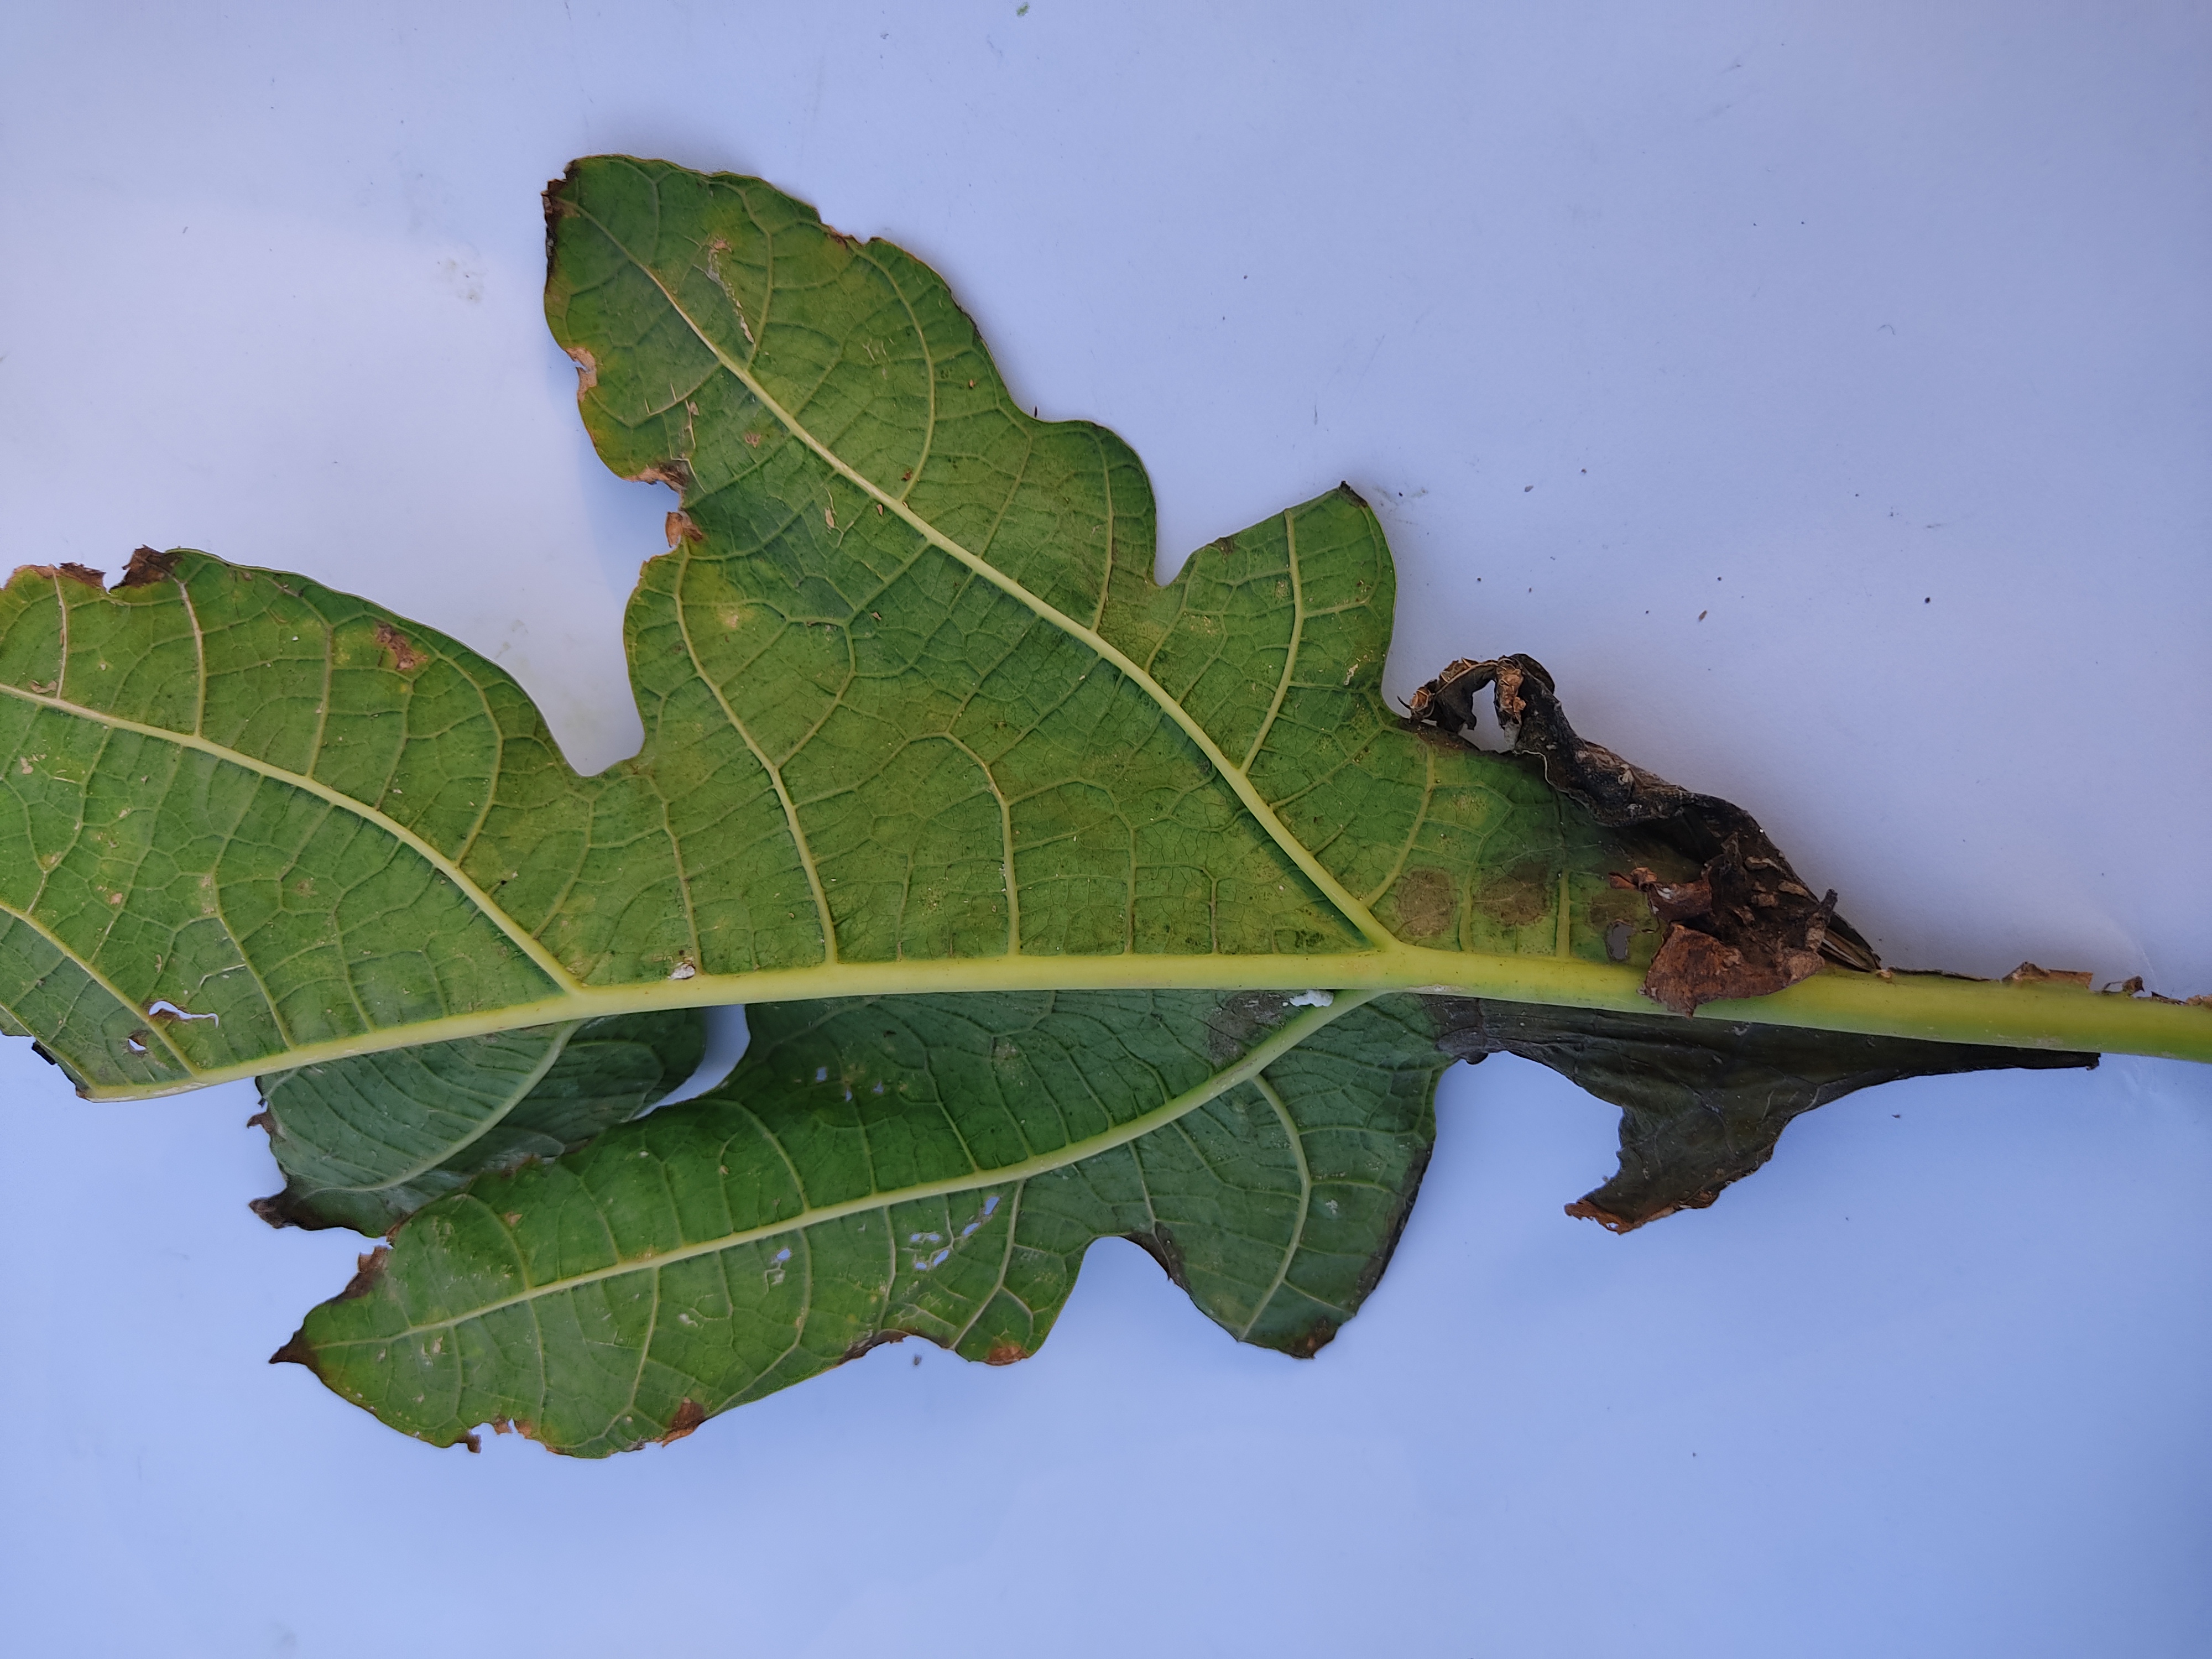
Label: Mite Disease